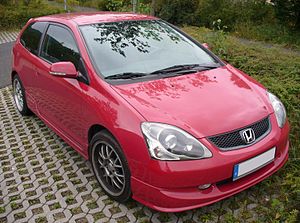
Honda Civic (7. generation) / Facelift
Honda Civic Sport tredørs (2004–2006)
Honda Civic er en lille mellemklassebil fra den japanske bil- og motorcykelfabrikant Honda. Syvende generation, som omtales i denne artikel, blev bygget mellem februar 2001 og januar 2006. I starten af 2004 gennemgik modelserien et facelift.